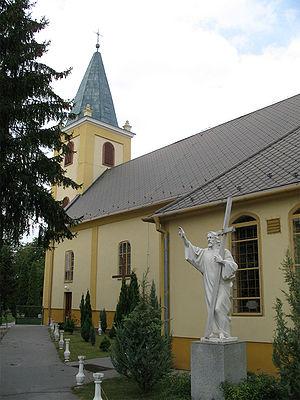
Veľký Kýr est une commune du district de Nové Zámky, dans la région de Nitra, en Slovaquie.